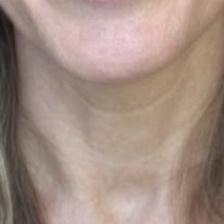
Label: faces